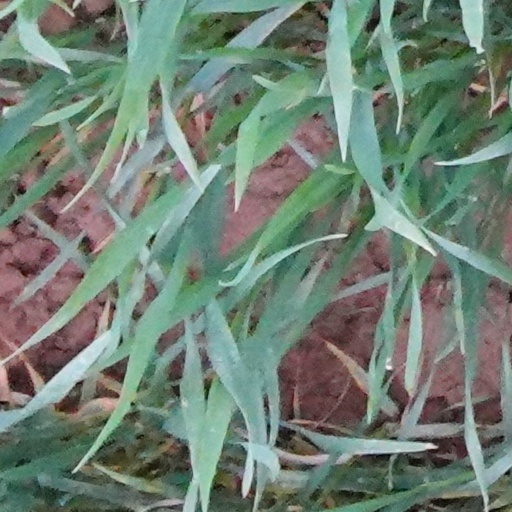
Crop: wheat